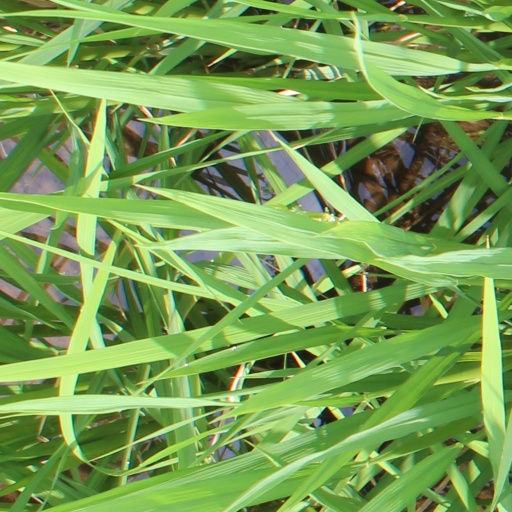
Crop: rice